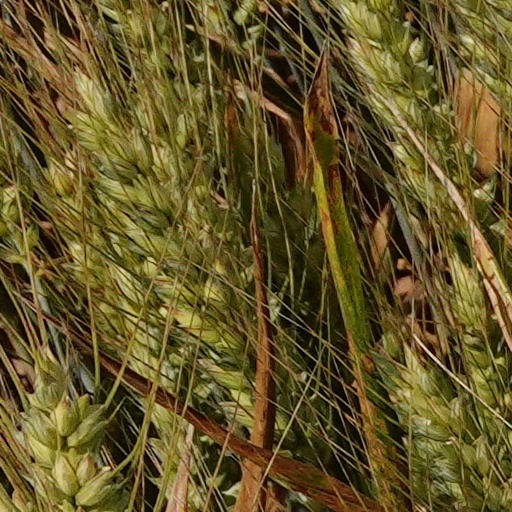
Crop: wheat